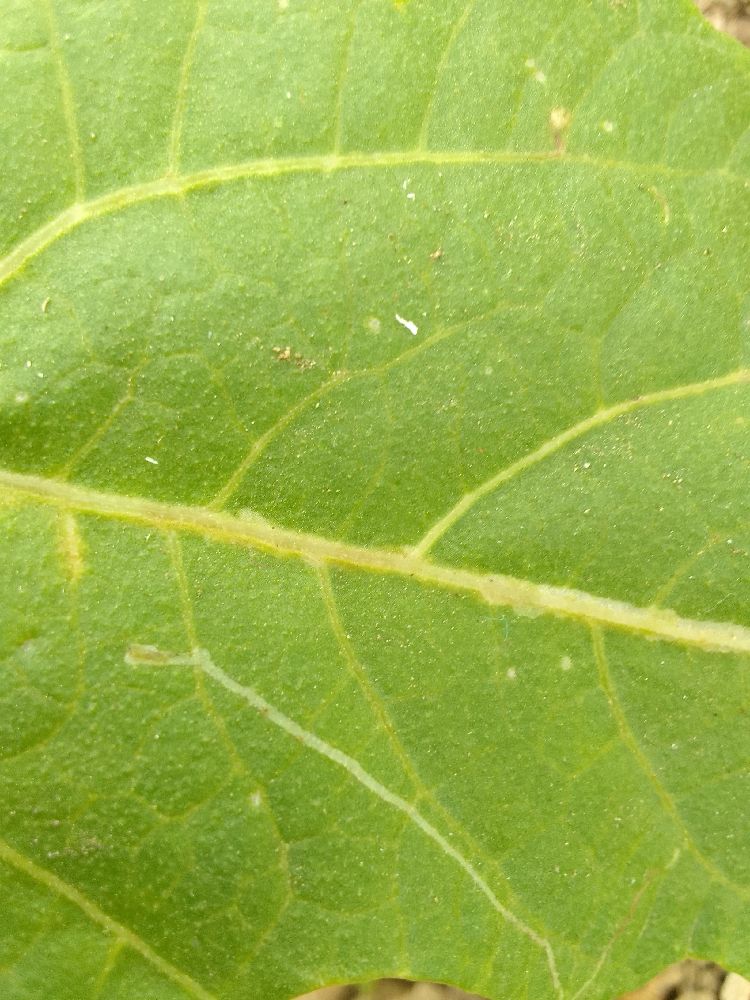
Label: healthy